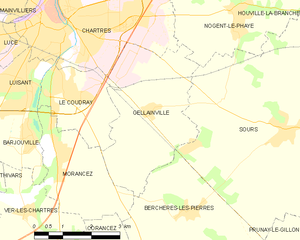
Gellainville est une commune française située dans le département d'Eure-et-Loir en région Centre-Val de Loire.